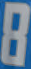
Number: 8